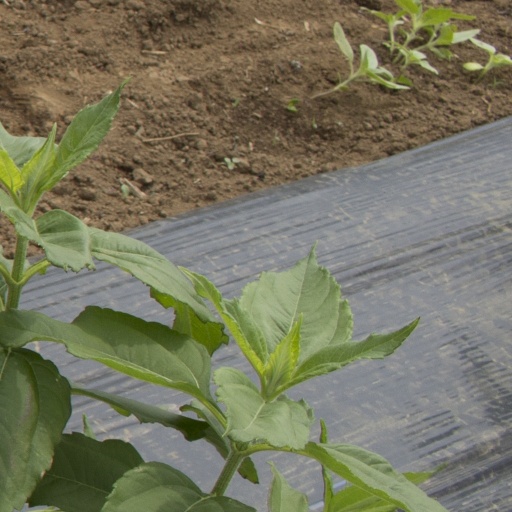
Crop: Jerusalem artichoke